Robert Winthrop (banker)

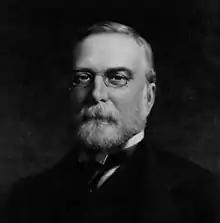
"Painting of Winthrop by Chartran, c. 1880"

Robert Winthrop (April 18, 1833 – November 18, 1892) was a wealthy banker and capitalist in New York City.